Vejle

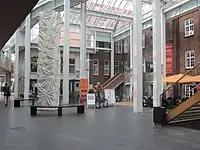
The former Mary's shopping centre

Vejle railway station first opened in 1868, and is today a central station in the Danish train network.